Kevin Quinn (Jesuit)

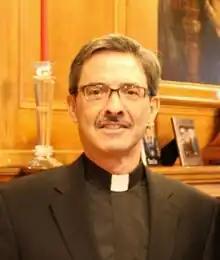
Rev. Quinn in February 2012

Kevin P. Quinn, S.J., (born on 23 December 1955) is an American Jesuit, lawyer and law professor. On July 1, 2011, Quinn became President of the University of Scranton, Scranton, Pennsylvania. The announcement was made in the university's Brennan Hall on December 15, 2010, that he was to be the 25th President of the University. He succeeded Rev. Scott Pilarz, S.J., who left Scranton to become the President of Marquette University. Father Quinn's official inauguration took place on September 16, 2011, at the University of Scranton's William J. Byron, S.J., Recreation Complex.